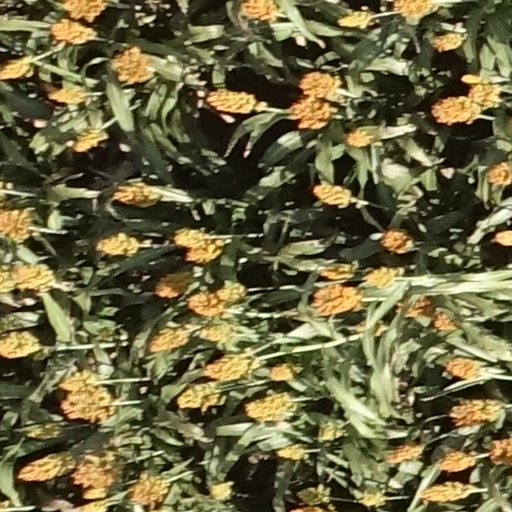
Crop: sorghum